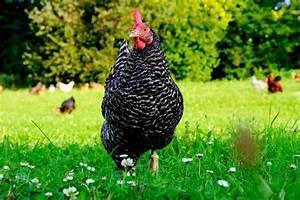
chicken